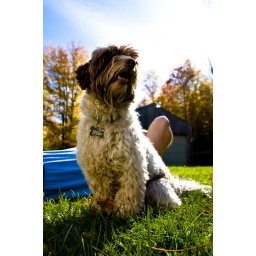
Relaxing in the grass outside George's house in Halcottsville, NY.